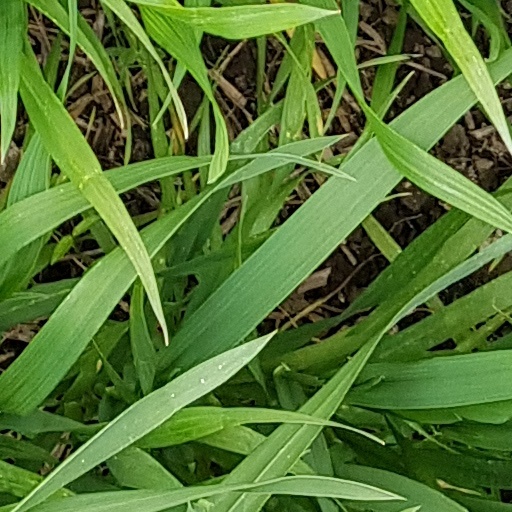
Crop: wheat